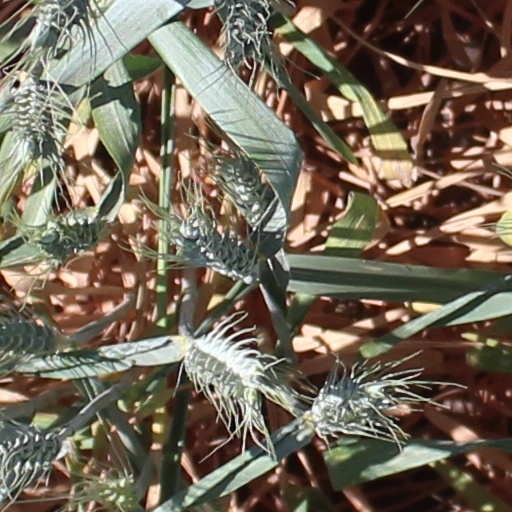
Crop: wheat